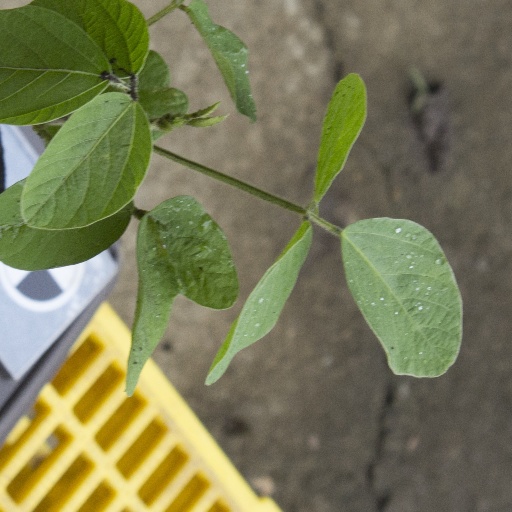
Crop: soybean